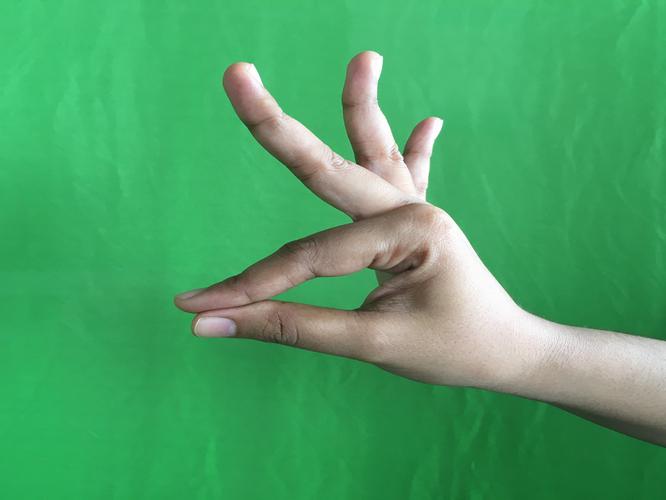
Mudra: Hamsasyam
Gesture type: single_hand